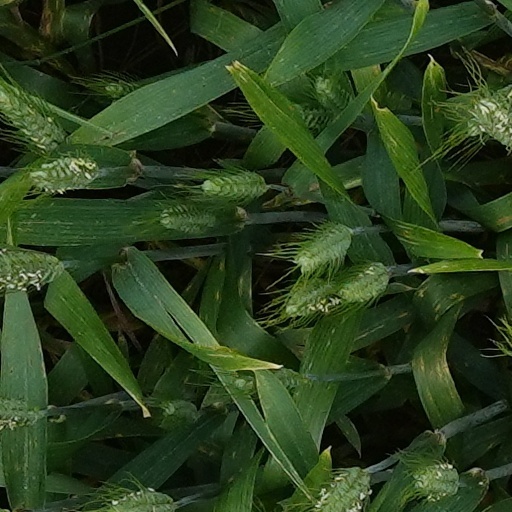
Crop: wheat